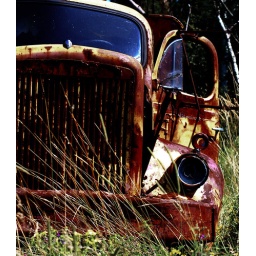
Old truck on the side of the road near Espanola.